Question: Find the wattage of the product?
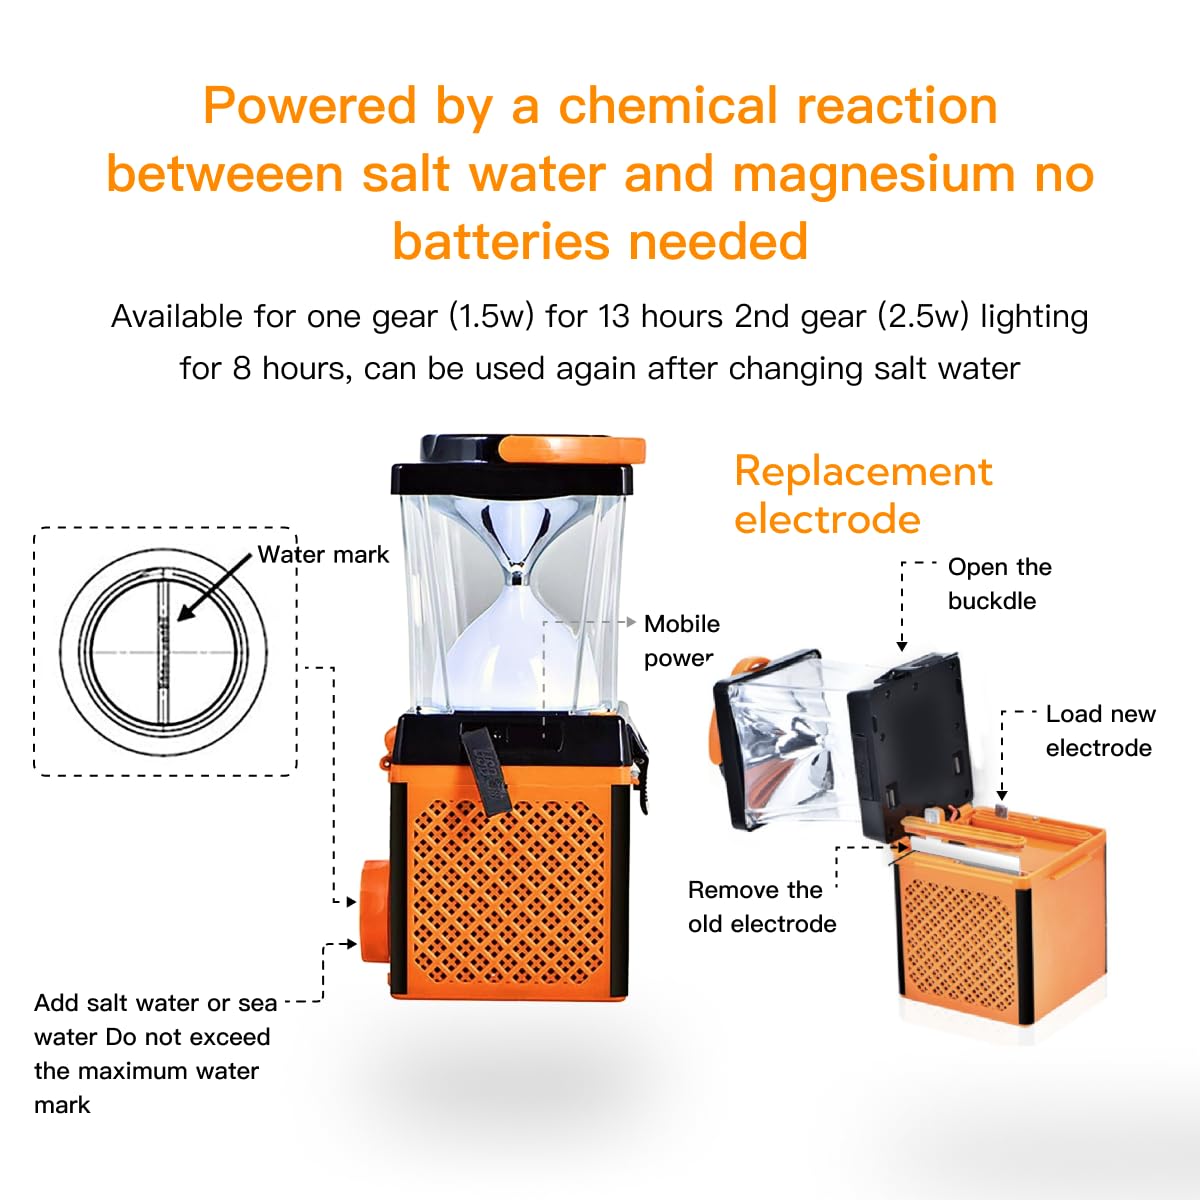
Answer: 2.5 watt